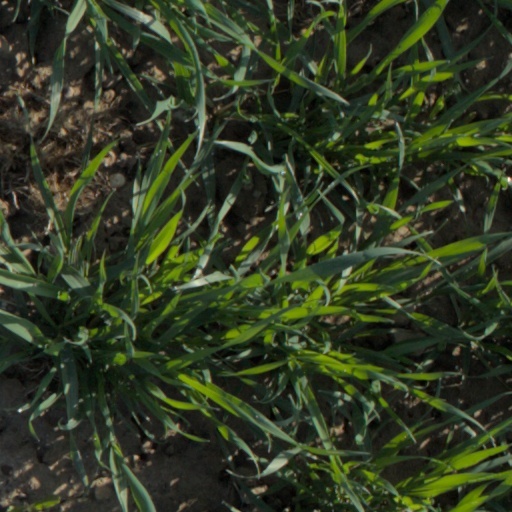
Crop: wheat